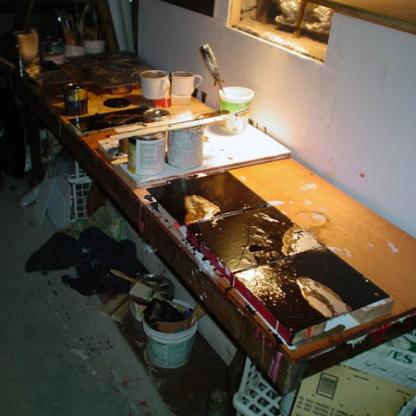
Scene: Indoor